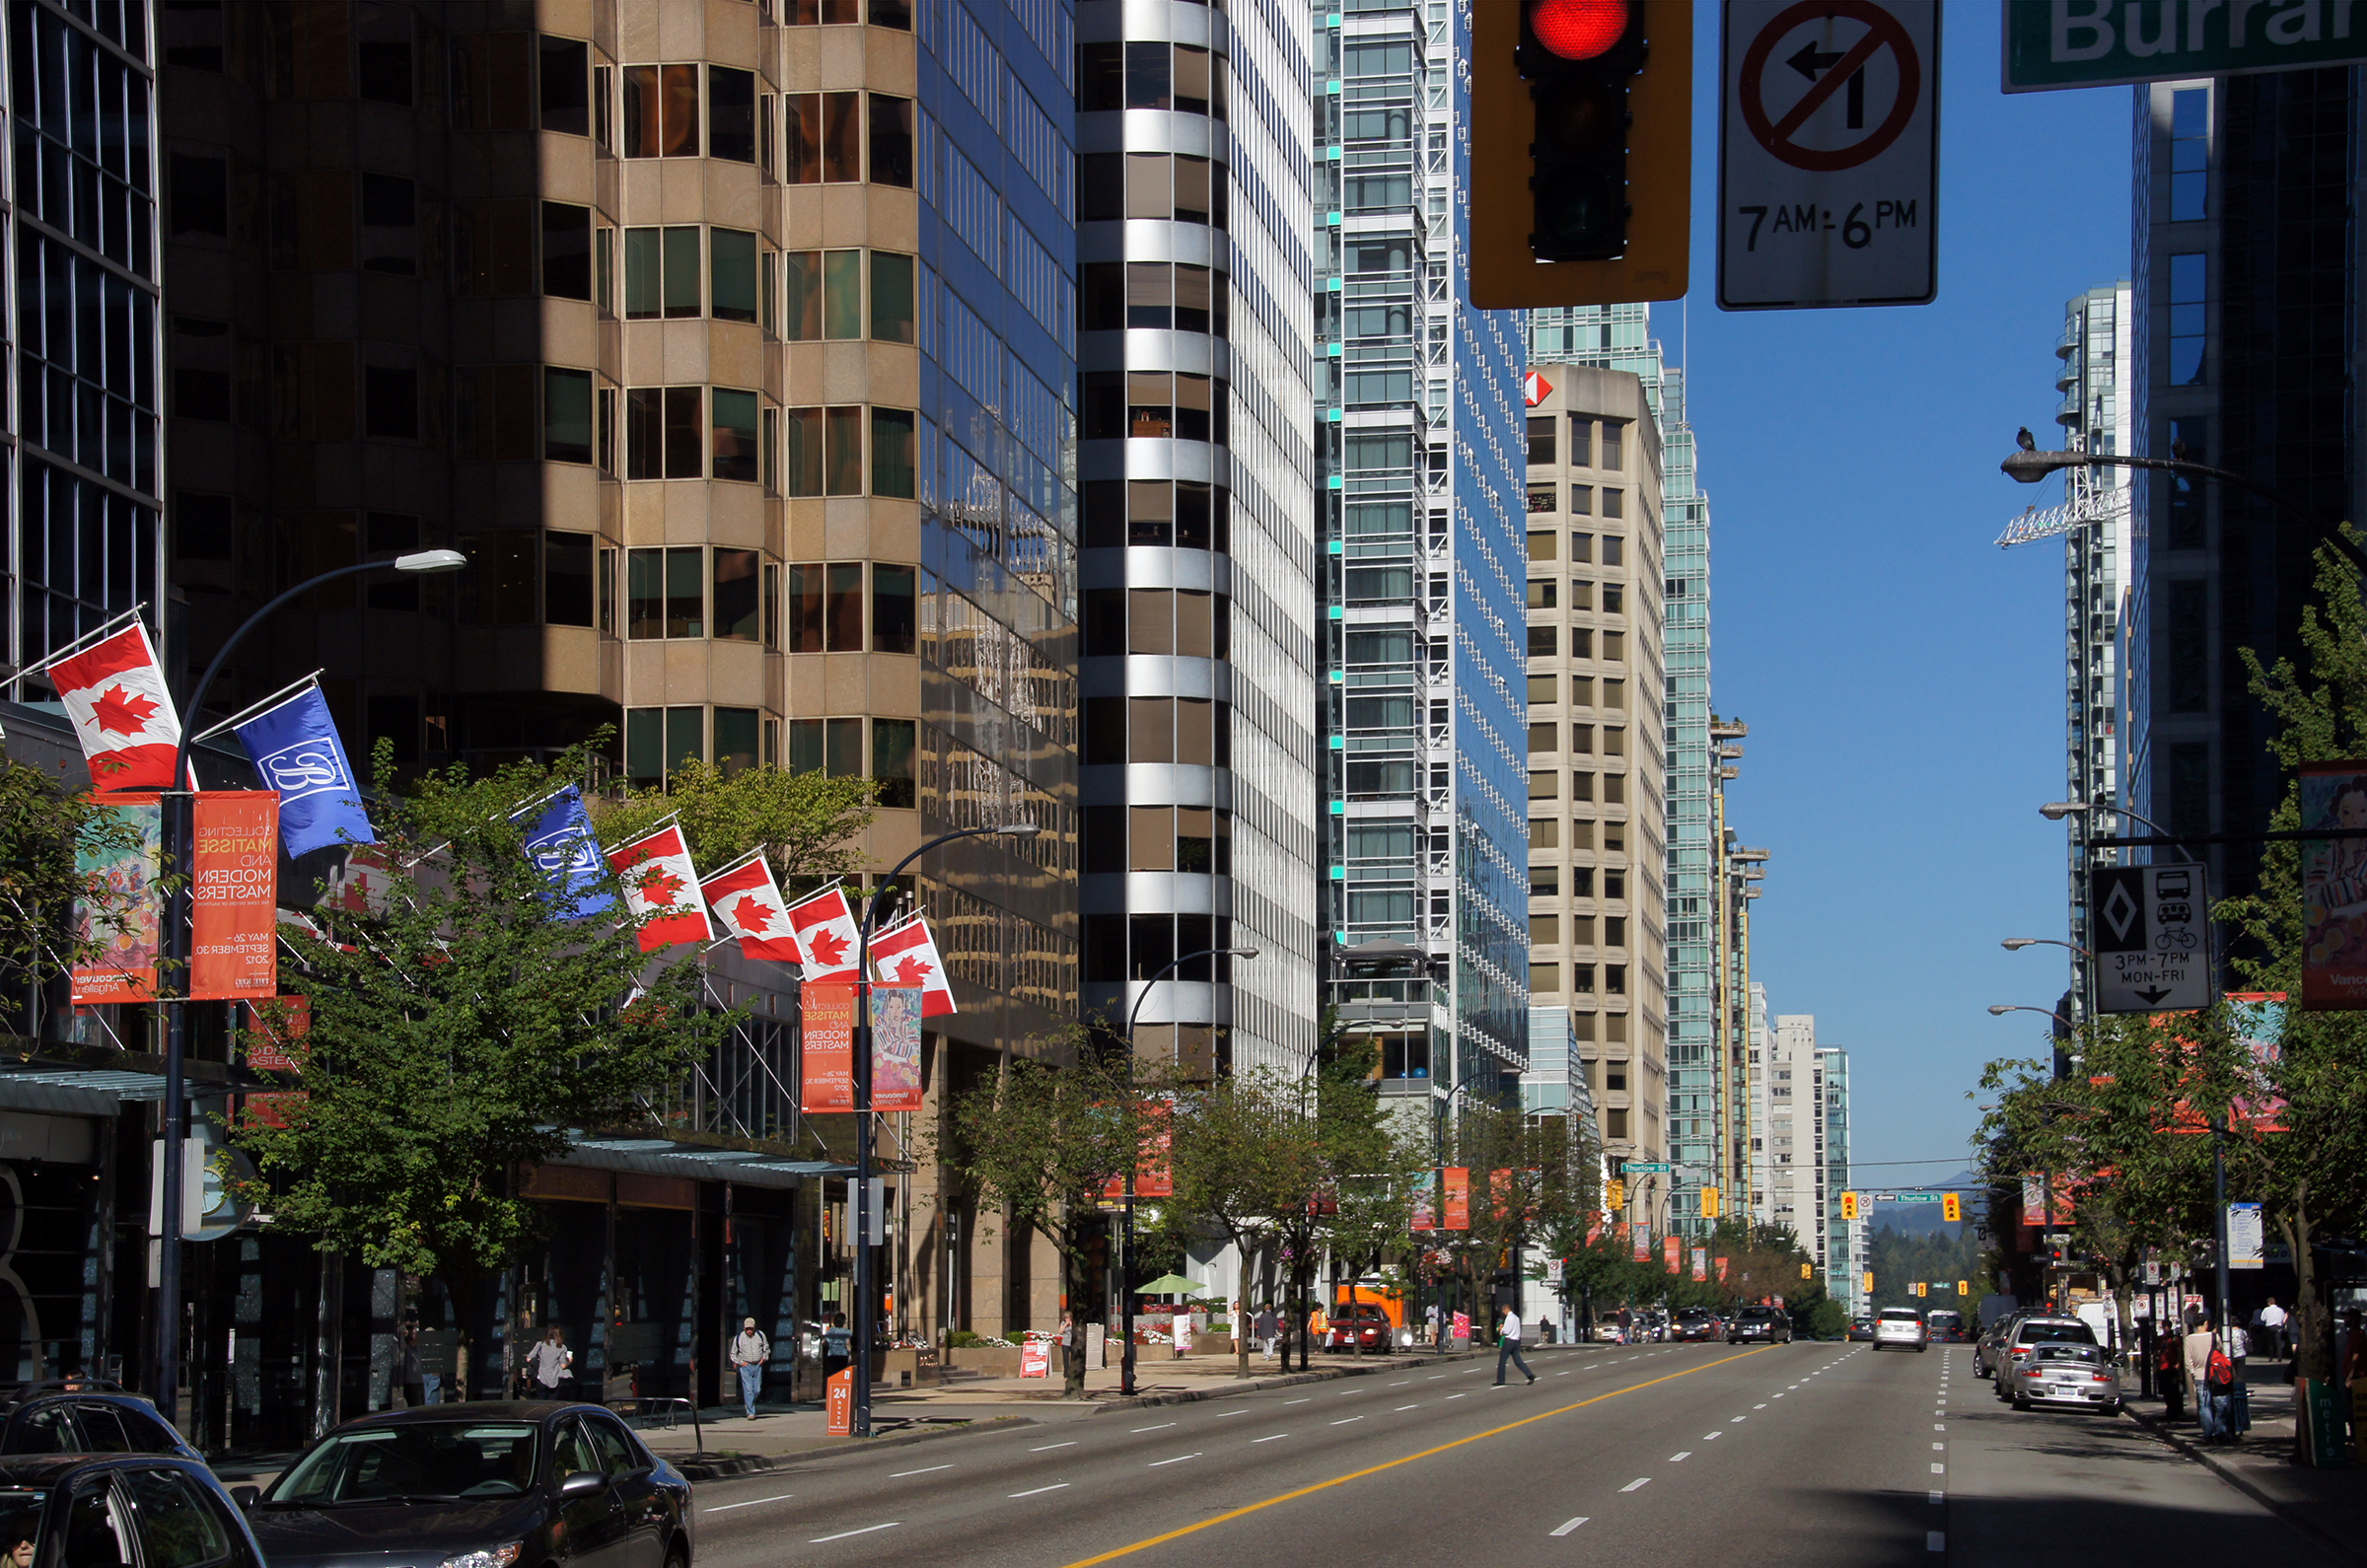
pedestrian, road, street, town, city, skyscraper, cityscape, downtown, lane, tower block, publicdomain, canada, infrastructure, vancover, sightseeingvancover, englishbayvancover, downtownvancover, bigbusltd, metropolis, neighbourhood, urban area, residential area, human settlement, metropolitan area